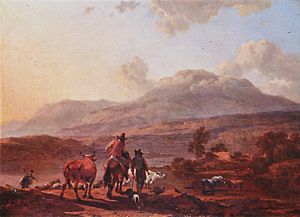
Nicolaes Berchem
Italiensk aftenscene, oliemaleri af Nicolaes Berchem.
Nicolaes Pieterszoon Berchem var en nederlansk maler og raderer.